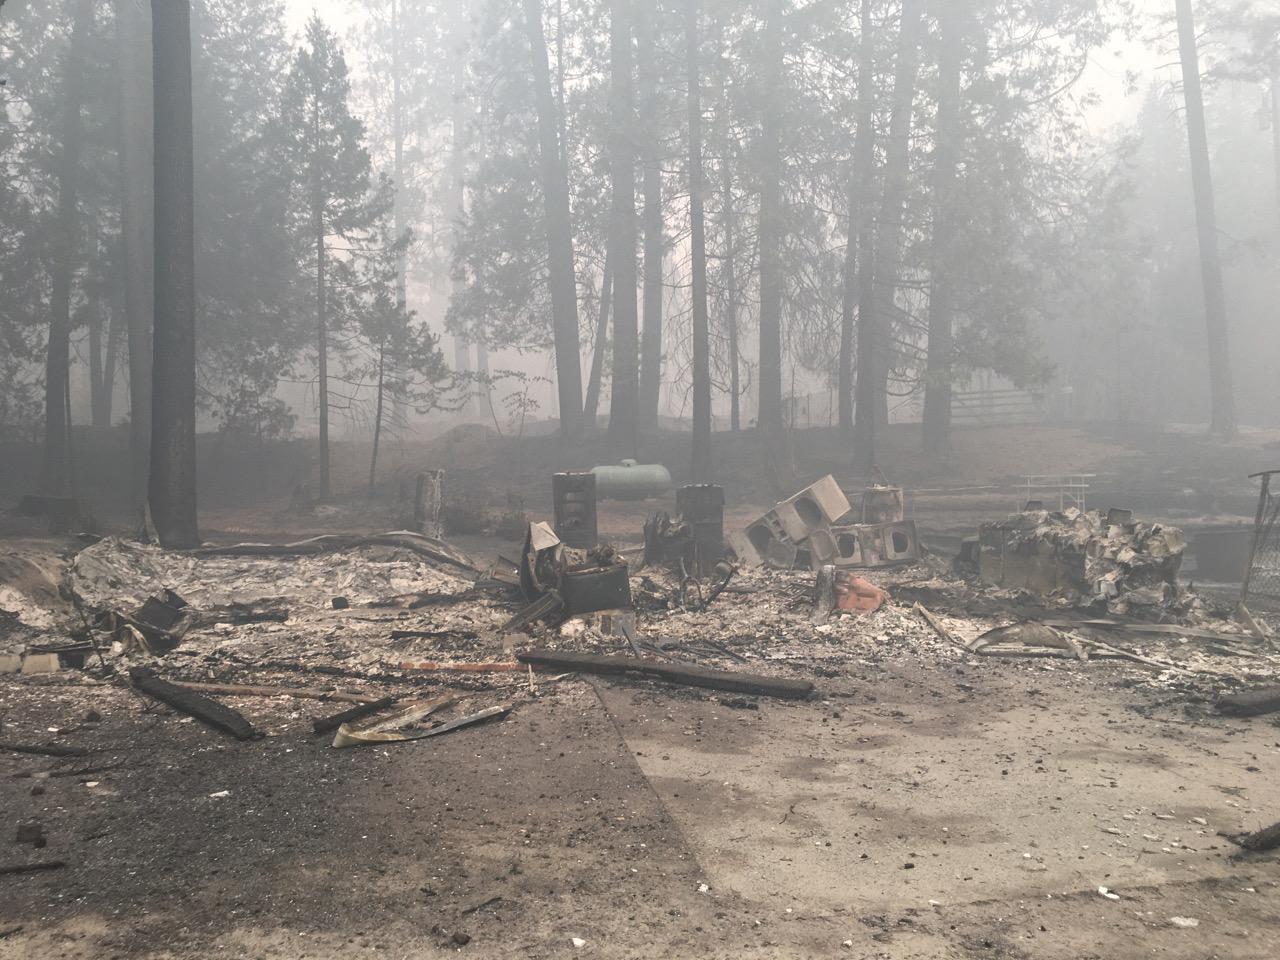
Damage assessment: destroyed